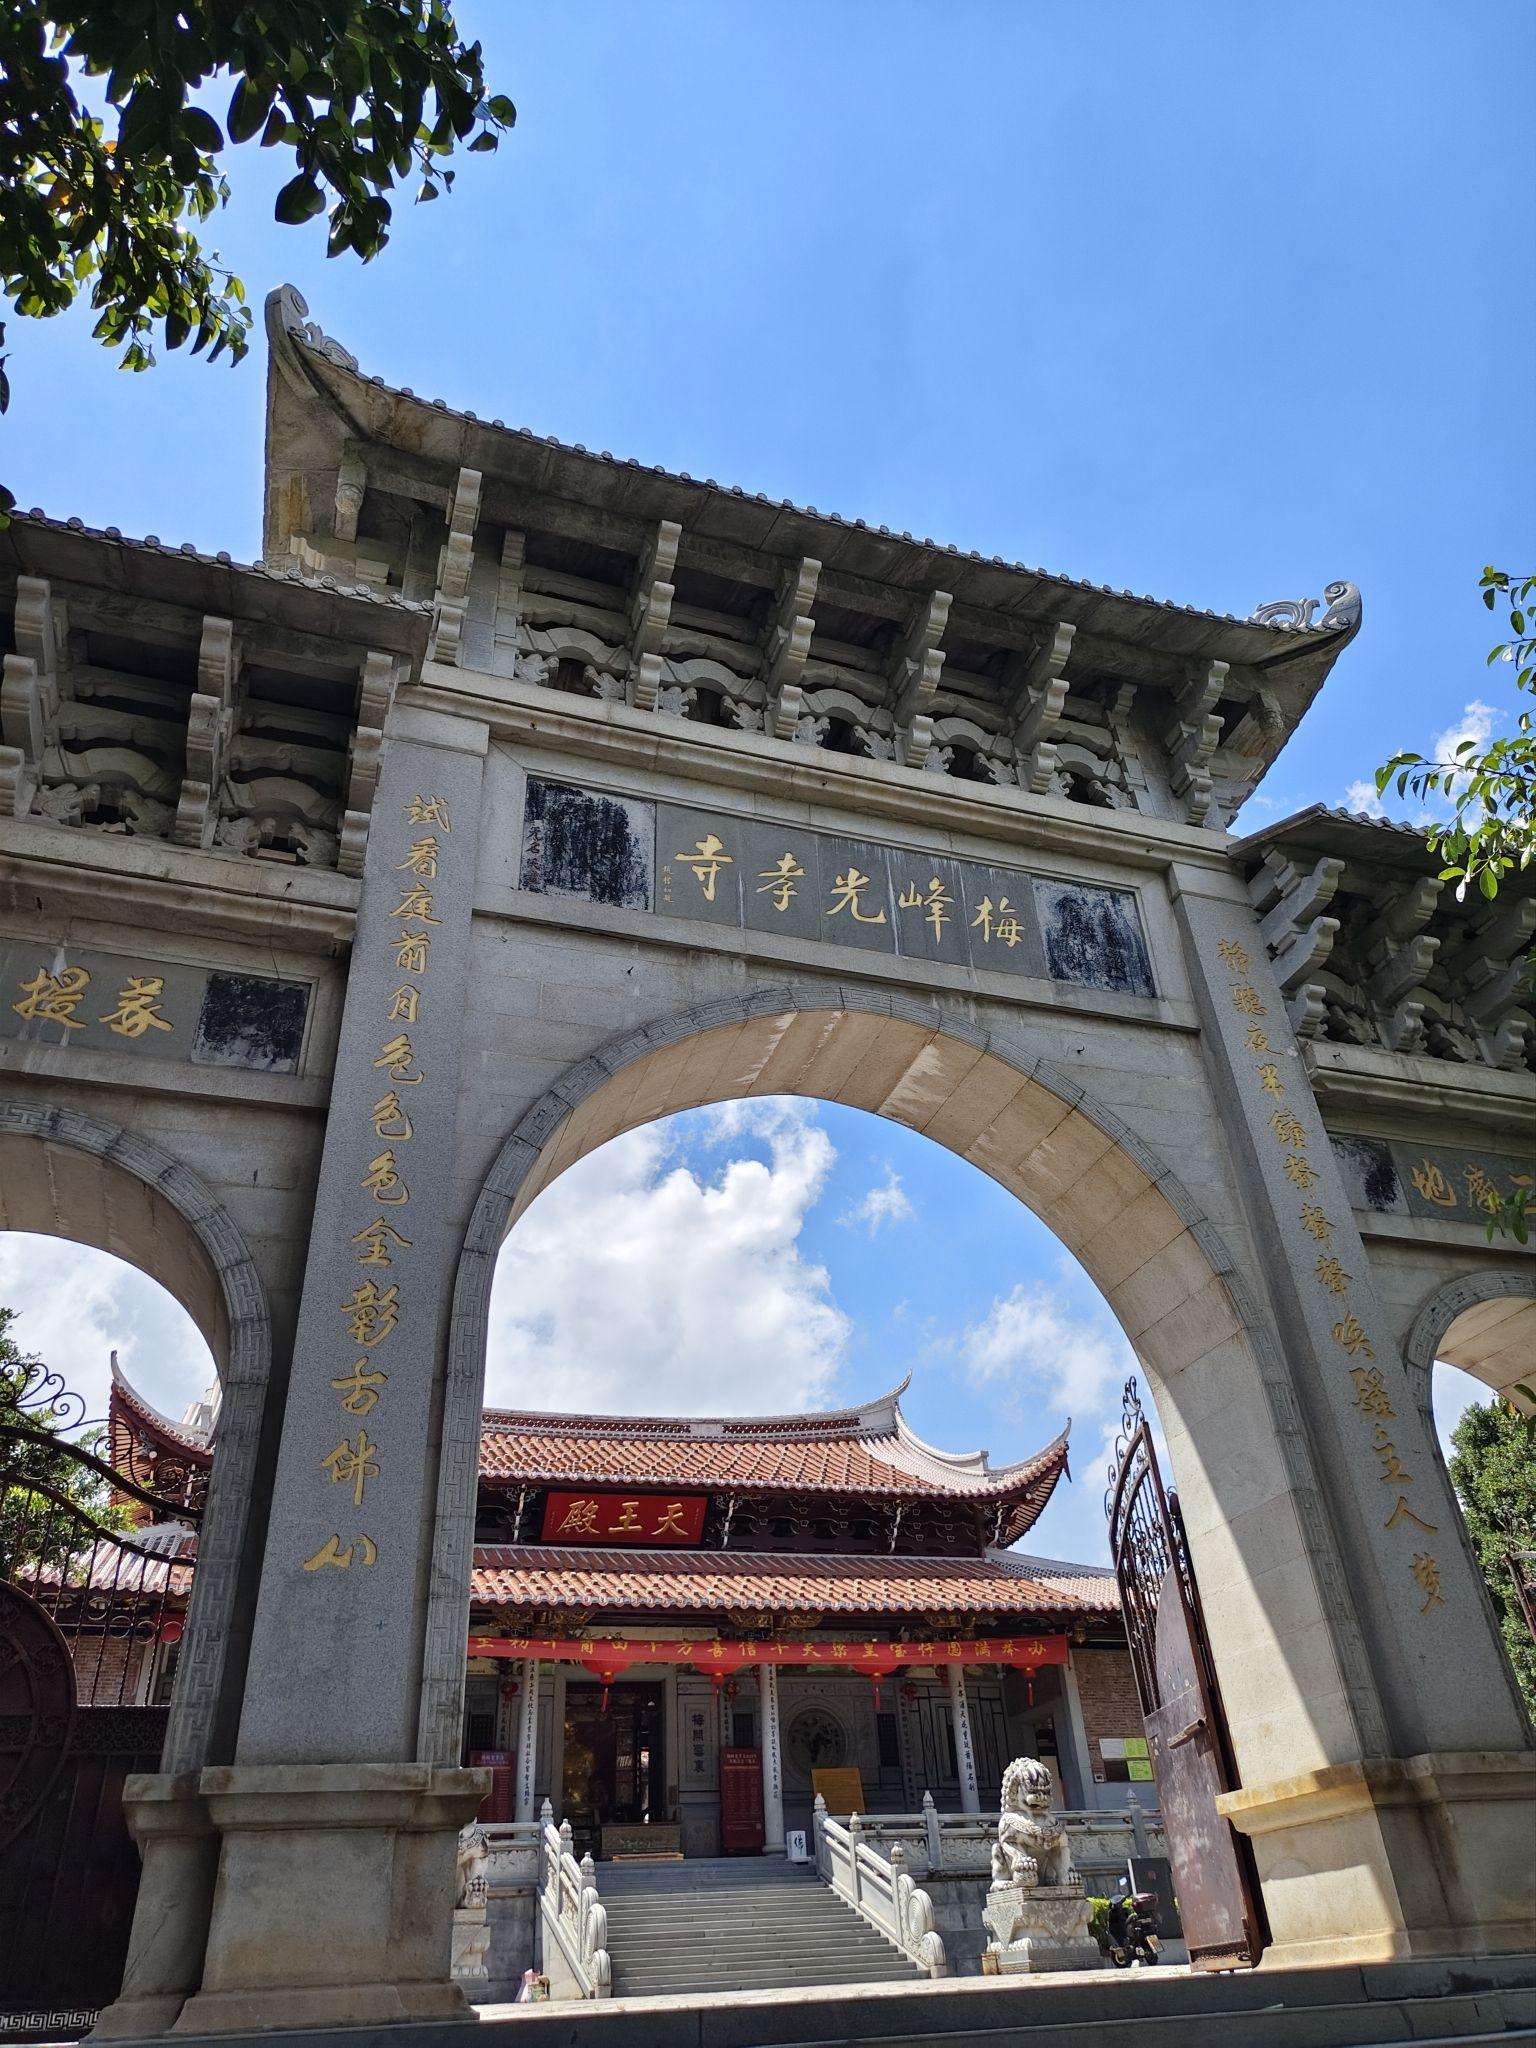
地标名称：梅峰光孝寺
所在城市：莆田市·荔城区